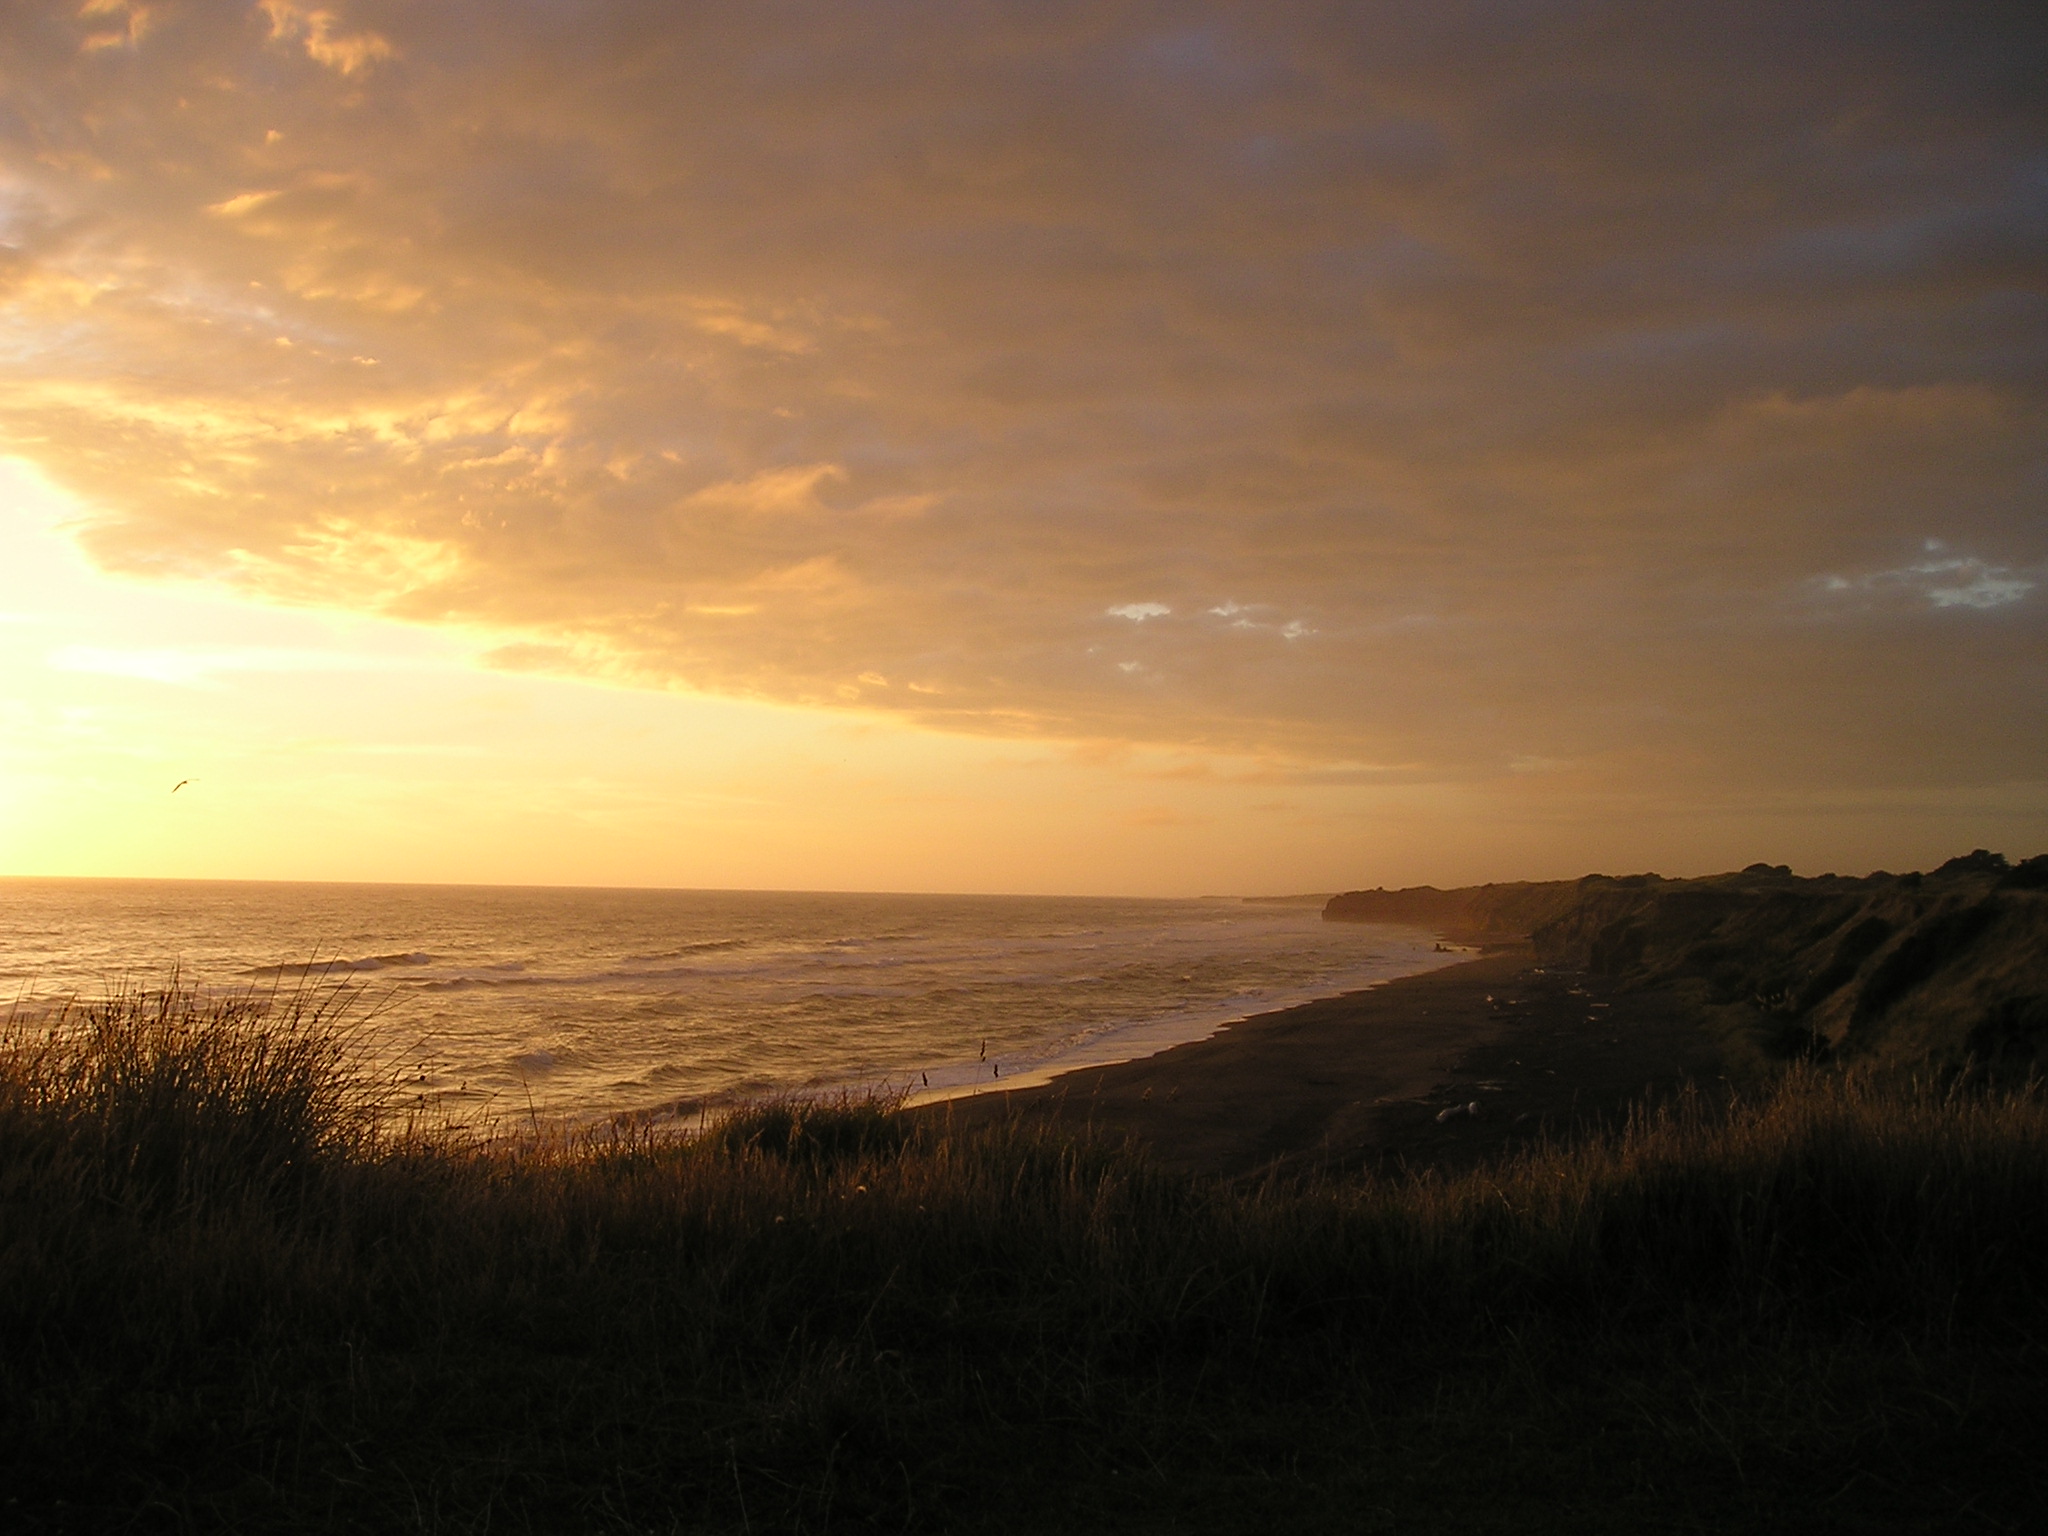
beach, sea, coast, sand, ocean, horizon, cloud, sky, sun, sunrise, sunset, sunlight, morning, shore, wave, dawn, dusk, evening, new zealand, mood, afterglow, atmospheric phenomenon